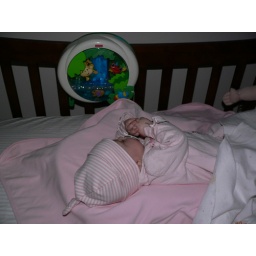
first night in the big girl bed